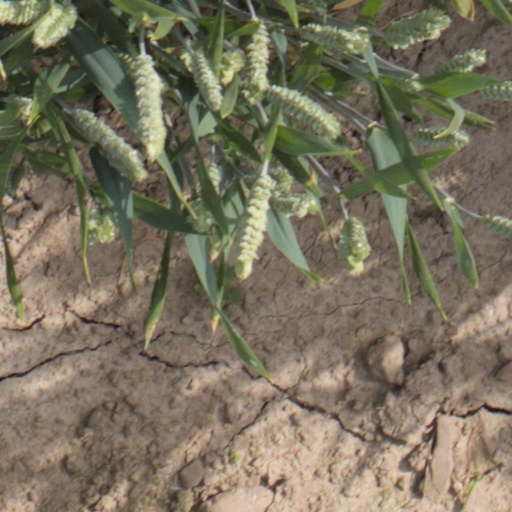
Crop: wheat